Chilate

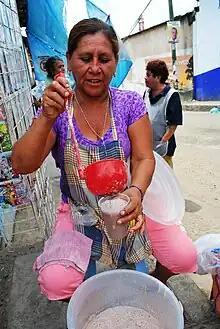
Woman selling chilate in Ometepec, Mexico

Chilate is a drink prepared with cocoa, rice, cinnamon and sugar. Its name comes from the Nahuatl, which means “chili water". It is originally from Ayutla de los Libres, Guerrero, Mexico. Chilate is served cold and usually accompanied by buñuelos.